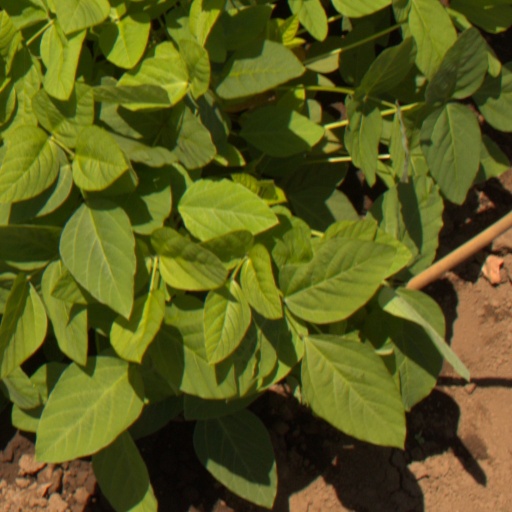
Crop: soybean